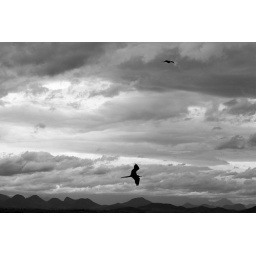
frigate over mountains Black and white